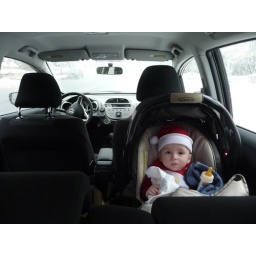
Rainey in the new car waiting to go over the mountain